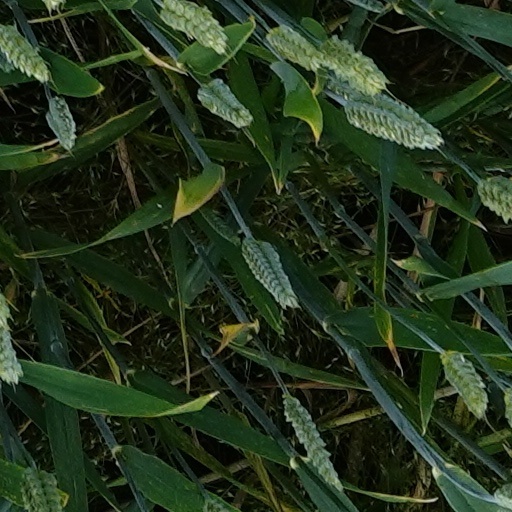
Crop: wheat